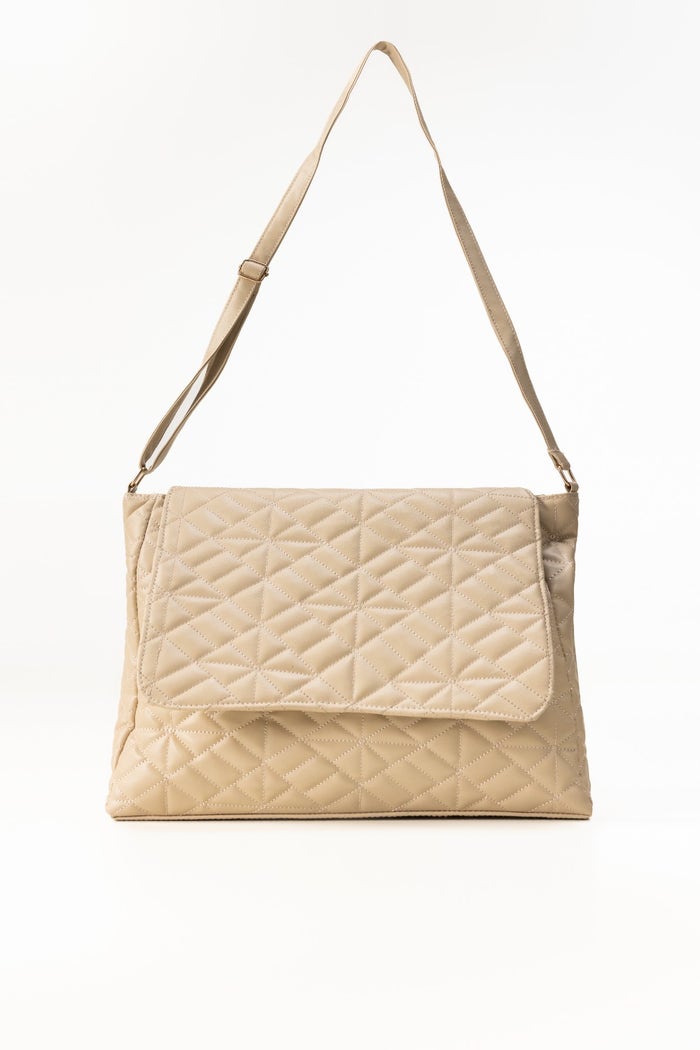
beige quilted leather shoulder bag